Mobile phone

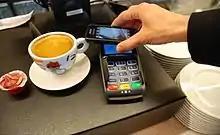
Mobile payment system

In many countries, mobile phones are used to provide mobile banking services, which may include the ability to transfer cash payments by secure SMS text message. Kenya's M-PESA mobile banking service, for example, allows customers of the mobile phone operator Safaricom to hold cash balances which are recorded on their SIM cards. Cash can be deposited or withdrawn from M-PESA accounts at Safaricom retail outlets located throughout the country and can be transferred electronically from person to person and used to pay bills to companies.